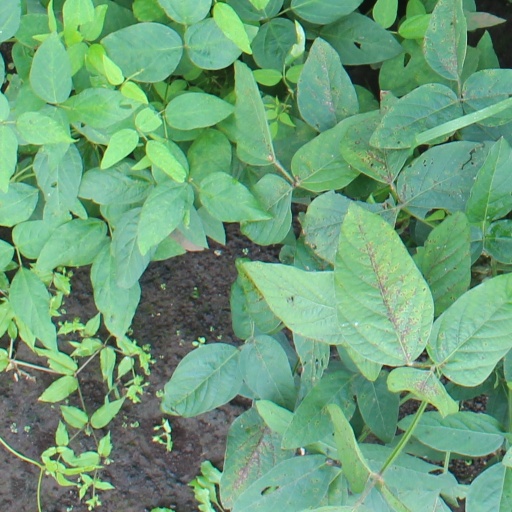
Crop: soybean